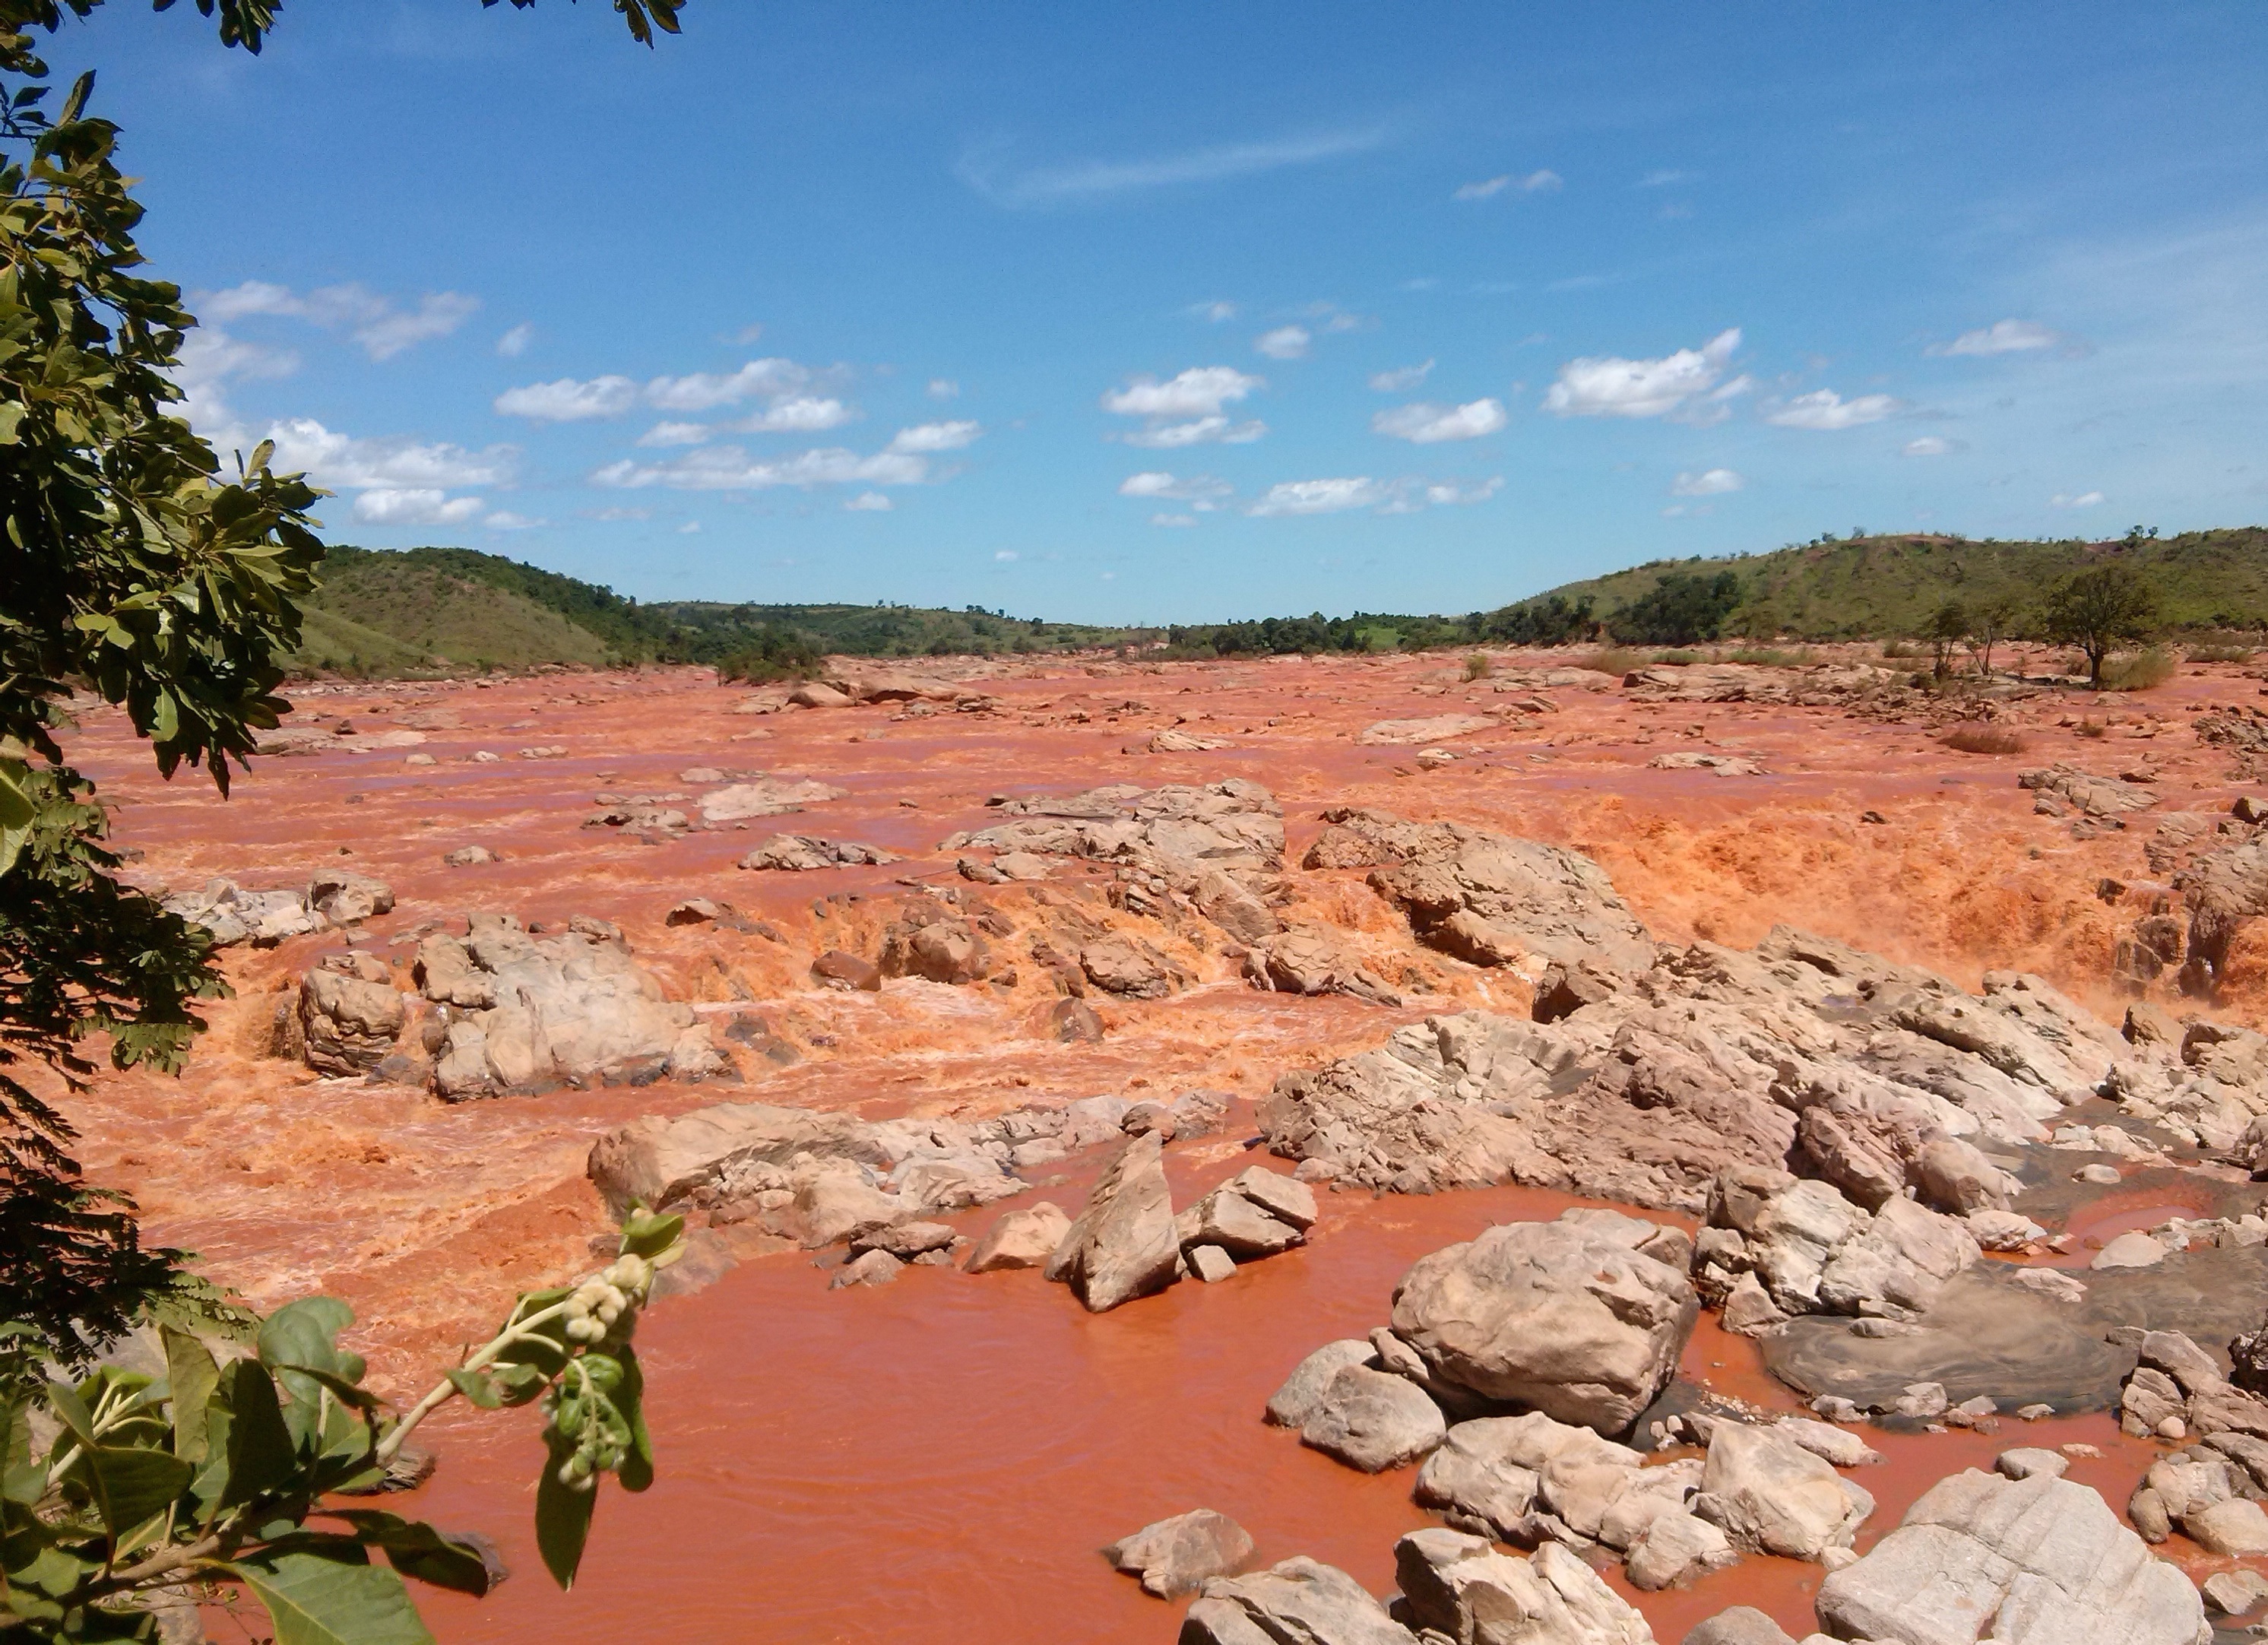
landscape, rock, wilderness, river, valley, formation, cliff, soil, canyon, terrain, geology, badlands, madagascar, plateau, wadi, landform, swollen, natural environment, geographical feature, geological phenomenon